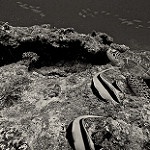
Label: sea